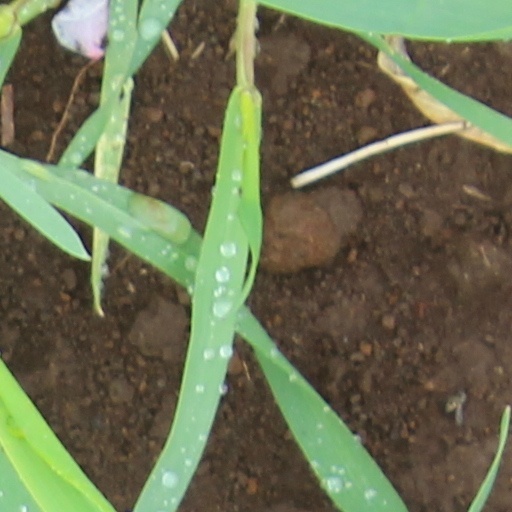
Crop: wheat